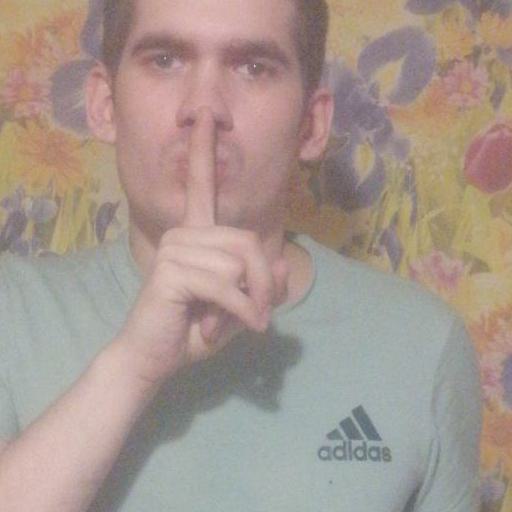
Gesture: mute